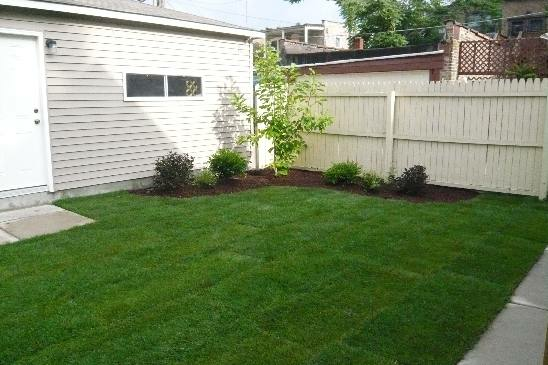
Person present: No